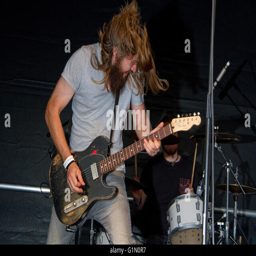
long haired guitarist plays guitar and sets his hair flying